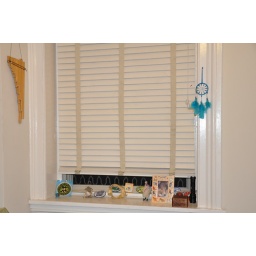
my little things in my window in my bedroom =)